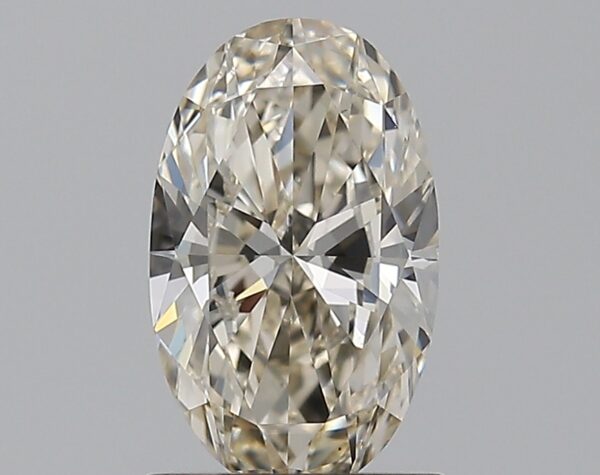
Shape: oval
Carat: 0.96
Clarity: VS2
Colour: L
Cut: EX
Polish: EX
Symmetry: VG
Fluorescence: N
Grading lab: GIA
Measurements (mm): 8.57 x 5.24 x 3.1